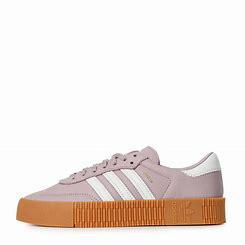
Brand: Adidas
Model: Sambarose